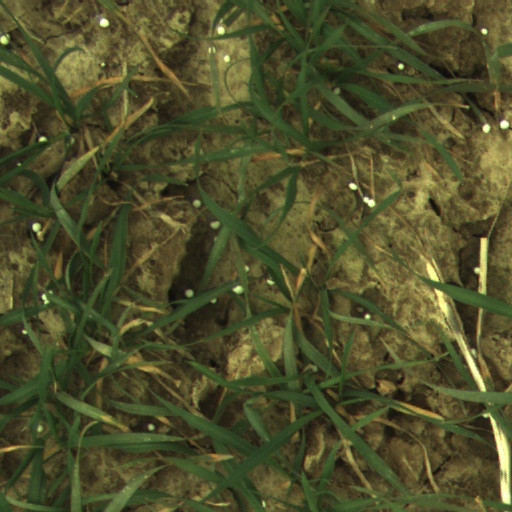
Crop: wheat